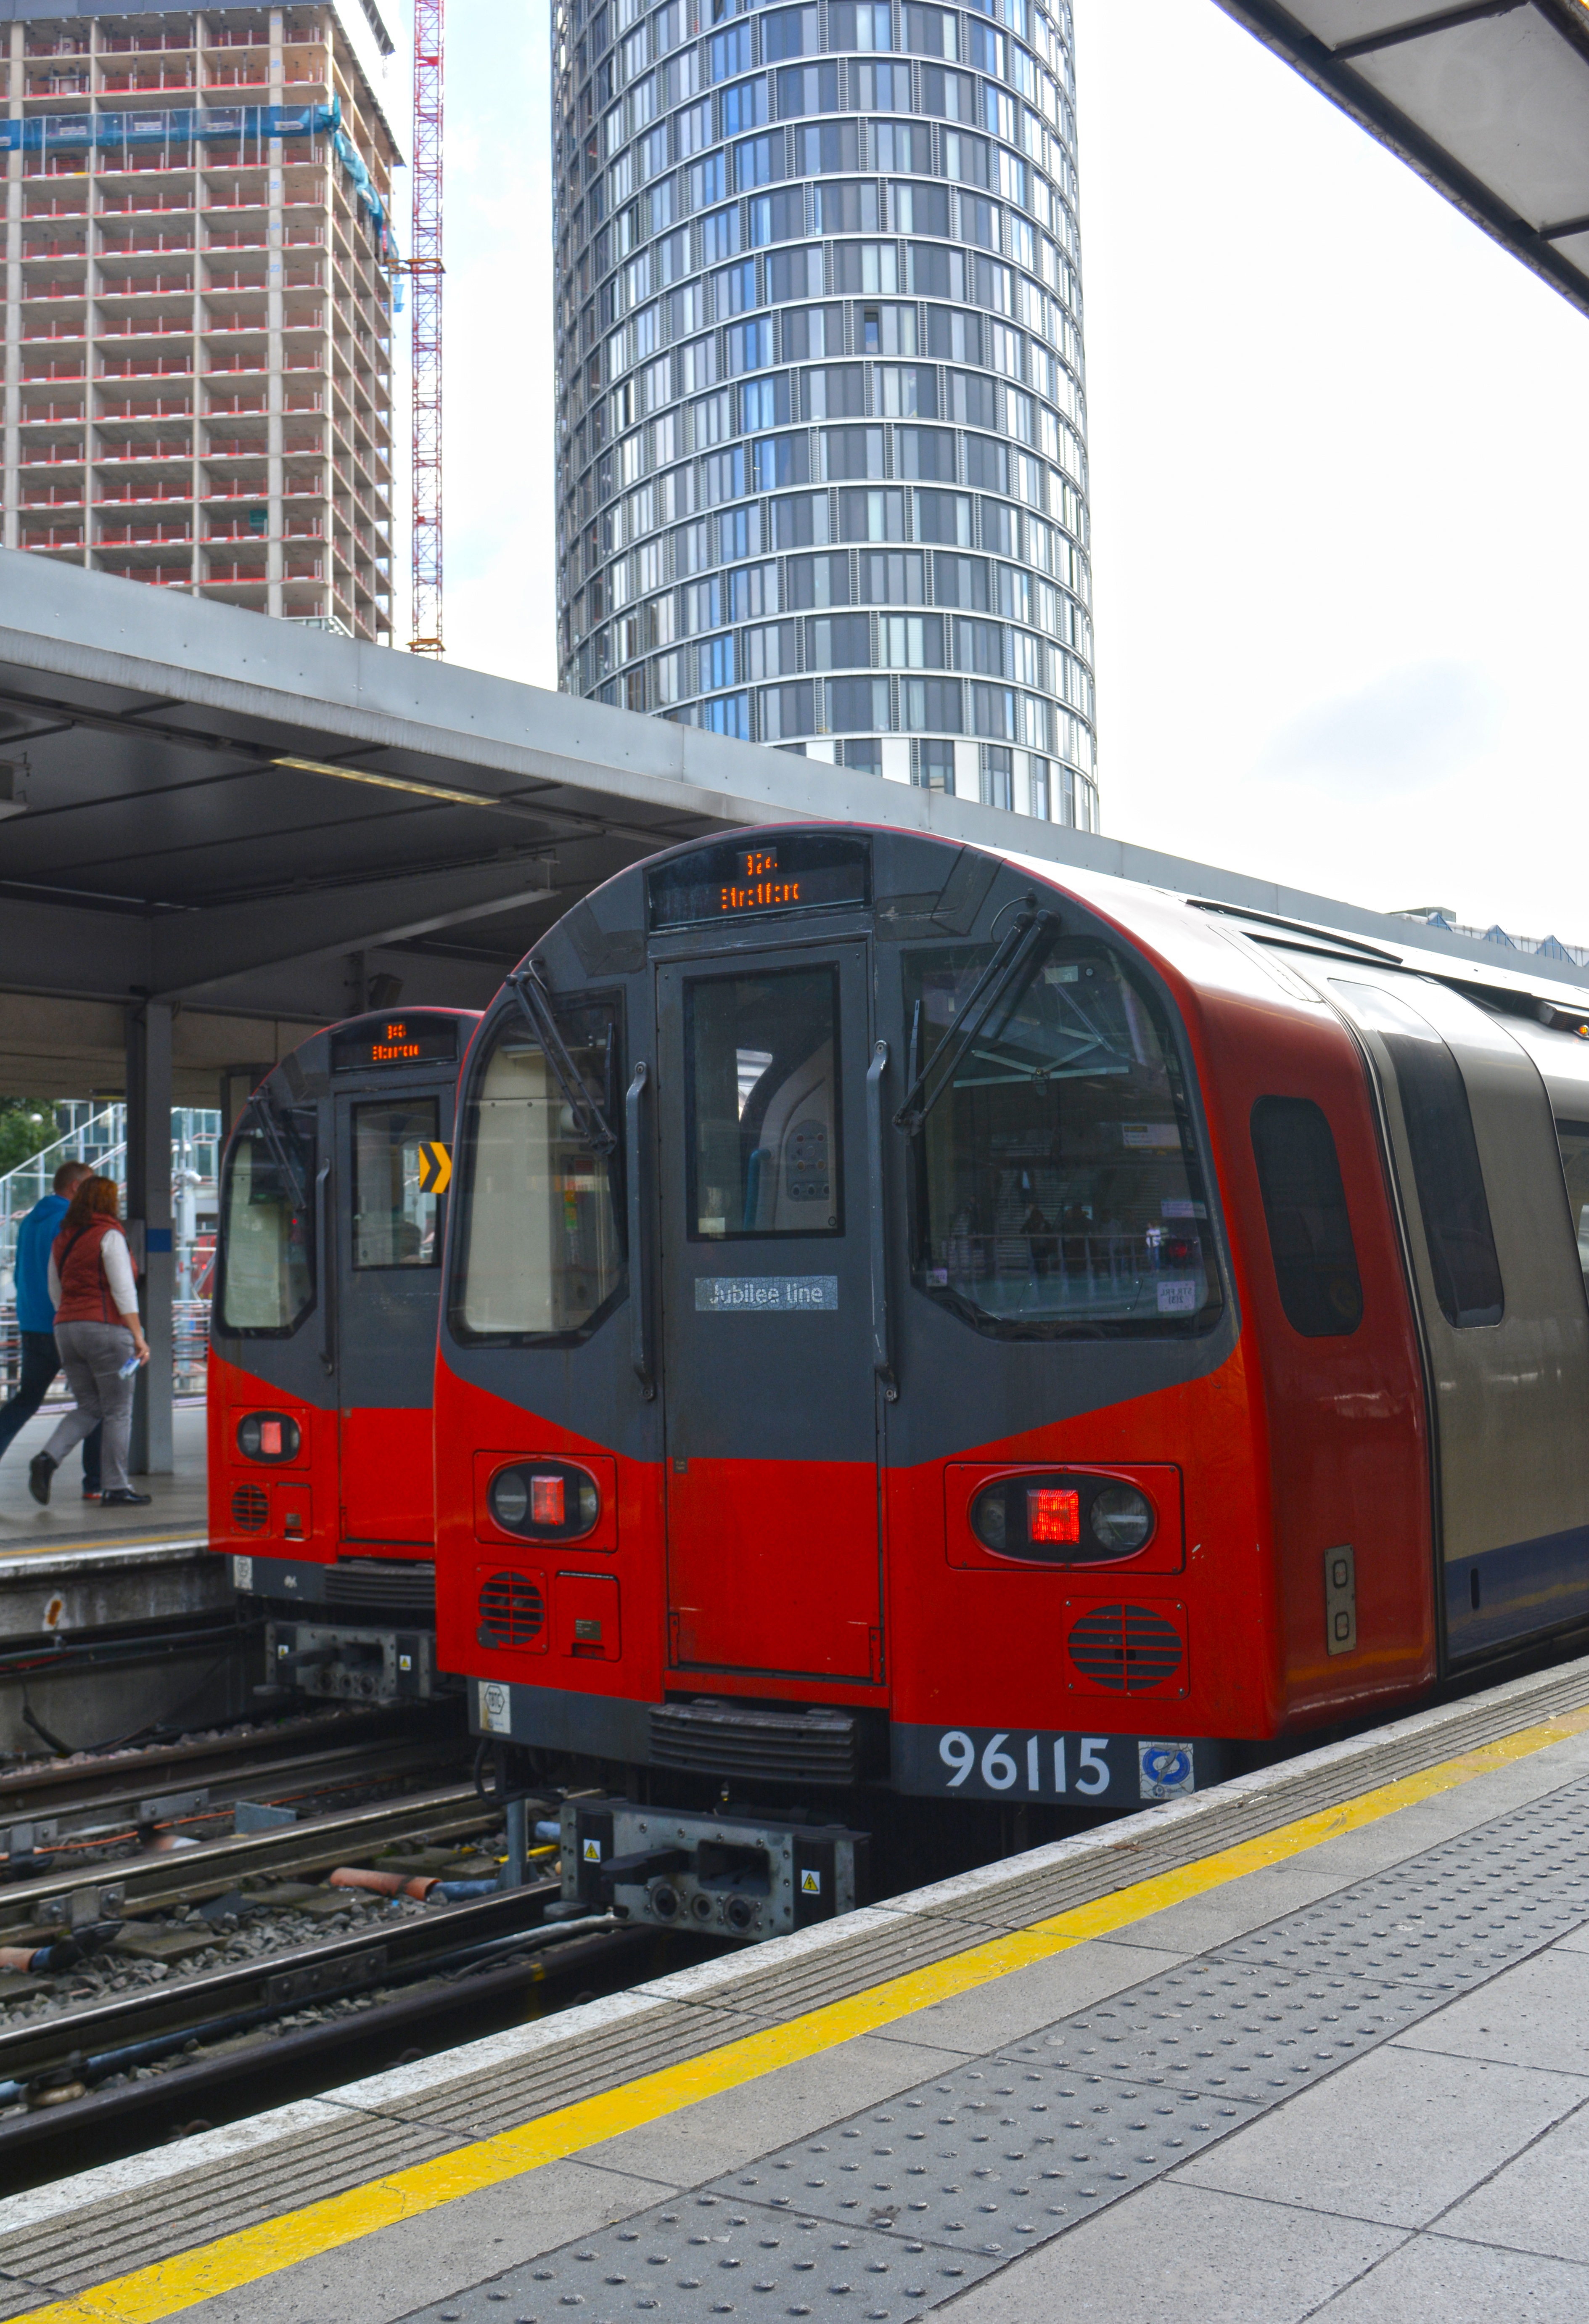
track, train, tram, transport, vehicle, train station, electricity, public transport, locomotive, passenger, rail transport, land vehicle, rolling stock, metropolitan area, rapid transit, railroad car, passenger car